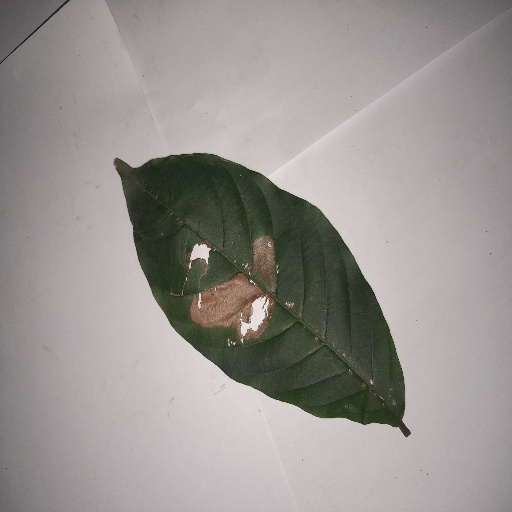
Species: HariTaki
Leaf condition: Bacterial Spot